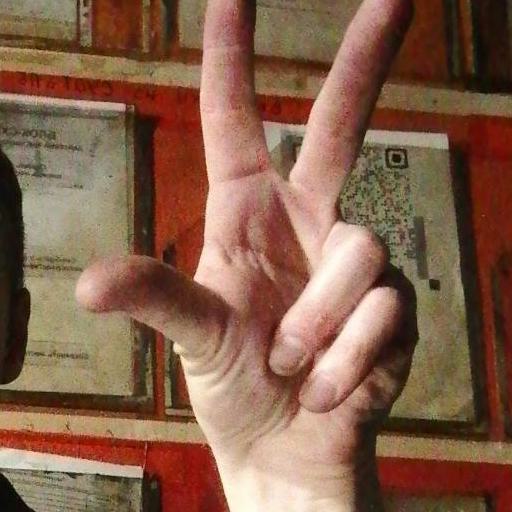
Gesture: three2